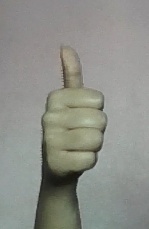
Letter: aleff